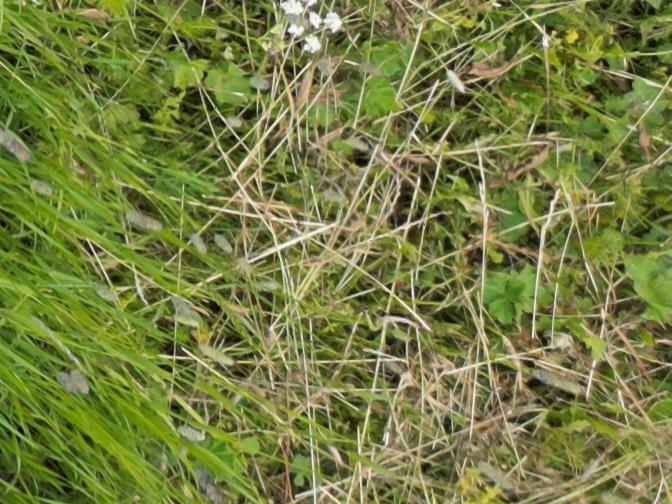
Flowers visible: yarrow flowers